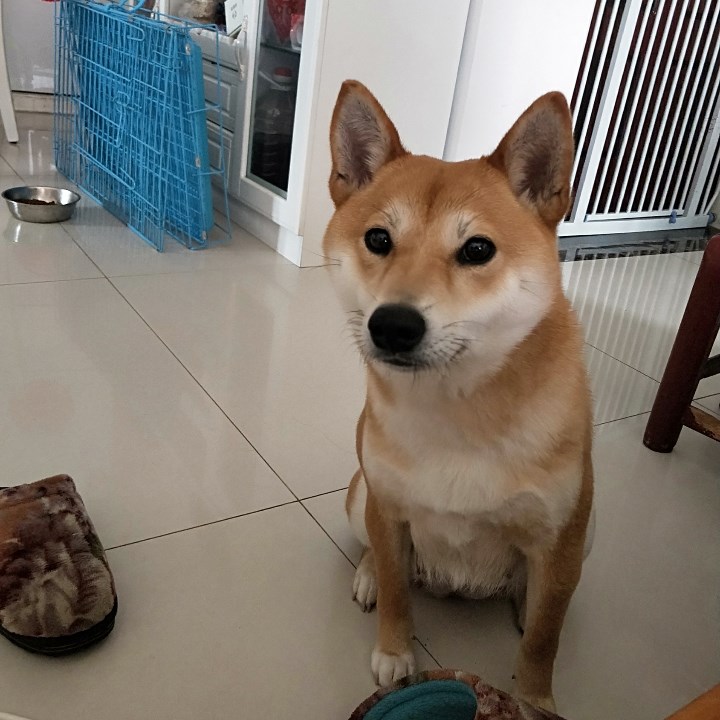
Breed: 1043-n000001-Shiba_Dog